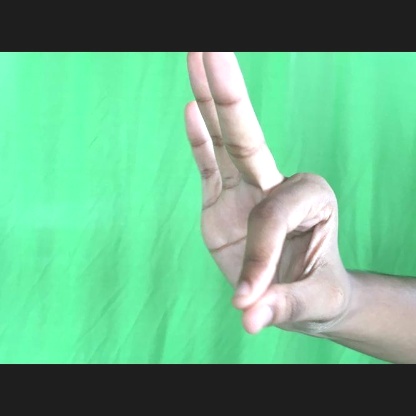
Mudra: Hamsasyam